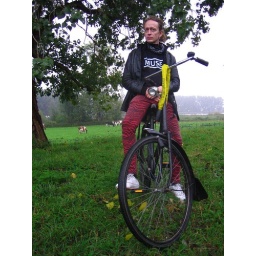
on the bike with cows in the background